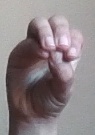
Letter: ha